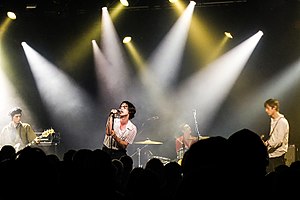
Iceage
Iceage i Aarhus 2016.